Chesty (mascot)

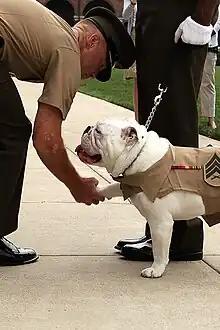
A white English Bulldog in a military uniform shakes paws with a man.

Chesty, a Bulldog, is the unofficial mascot of the U.S. Marine Corps. The first Chesty was named after Lewis "Chesty" Puller in July 1957. The current dog, Chesty XVI, is the 16th mascot named Chesty. Chesty's duties include attending drills and parades and joining community events.